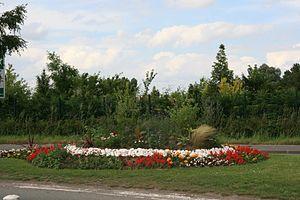
Wambrechies est une commune française située dans le département du Nord, en région Hauts-de-France. Elle fait partie de la Métropole européenne de Lille.